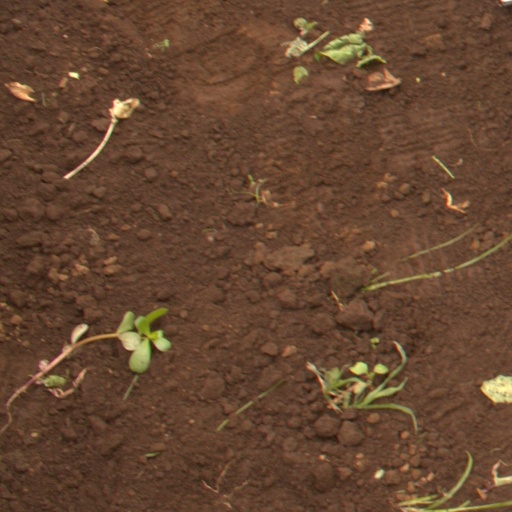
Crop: soybean